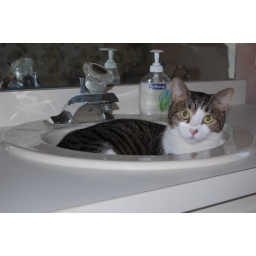
Miss Rosie making herself comfortable in our bathroom sink